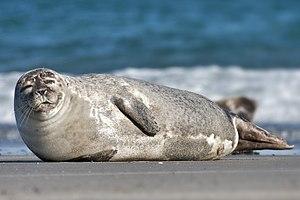
Phoque commun Magyar: Borjúfóka Íslenska: Landselur Italiano: Phoca vitulina 日本語: ゼニガタアザラシ Lietuvių: Paprastasis ruonis
Voici la liste des carnivores par population.
La réserve naturelle nationale de la baie de Somme est une réserve naturelle nationale située dans les Hauts-de-France au sein de la baie de Somme. Classée en 1994, elle occupe une surface de 3 421 hectares et protège des milieux littoraux. Elle inclut le Parc du Marquenterre et fait partie depuis 2012 du Parc naturel marin des Trois Estuaires.
Cette liste traite des mammifères se trouvant au Canada. Il y a environ 200 espèces de mammifères indigènes au Canada. La grandeur de son territoire offre une grande variété d'écosystèmes allant des montagnes aux plaines en passant par les espaces habités. On retrouve au Canada la moitié des espèces mondiales de Cétacés. Le groupe ayant le plus d'espèces sont les Rongeurs alors que le moins nombreux est celui des Didelphimorphes avec une seule espèce.